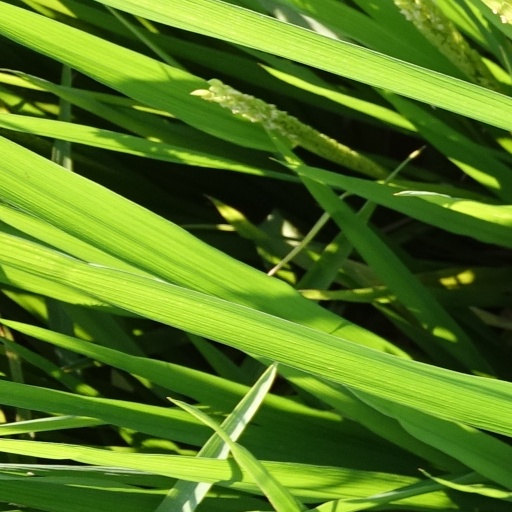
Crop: rice